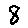
Label: 8